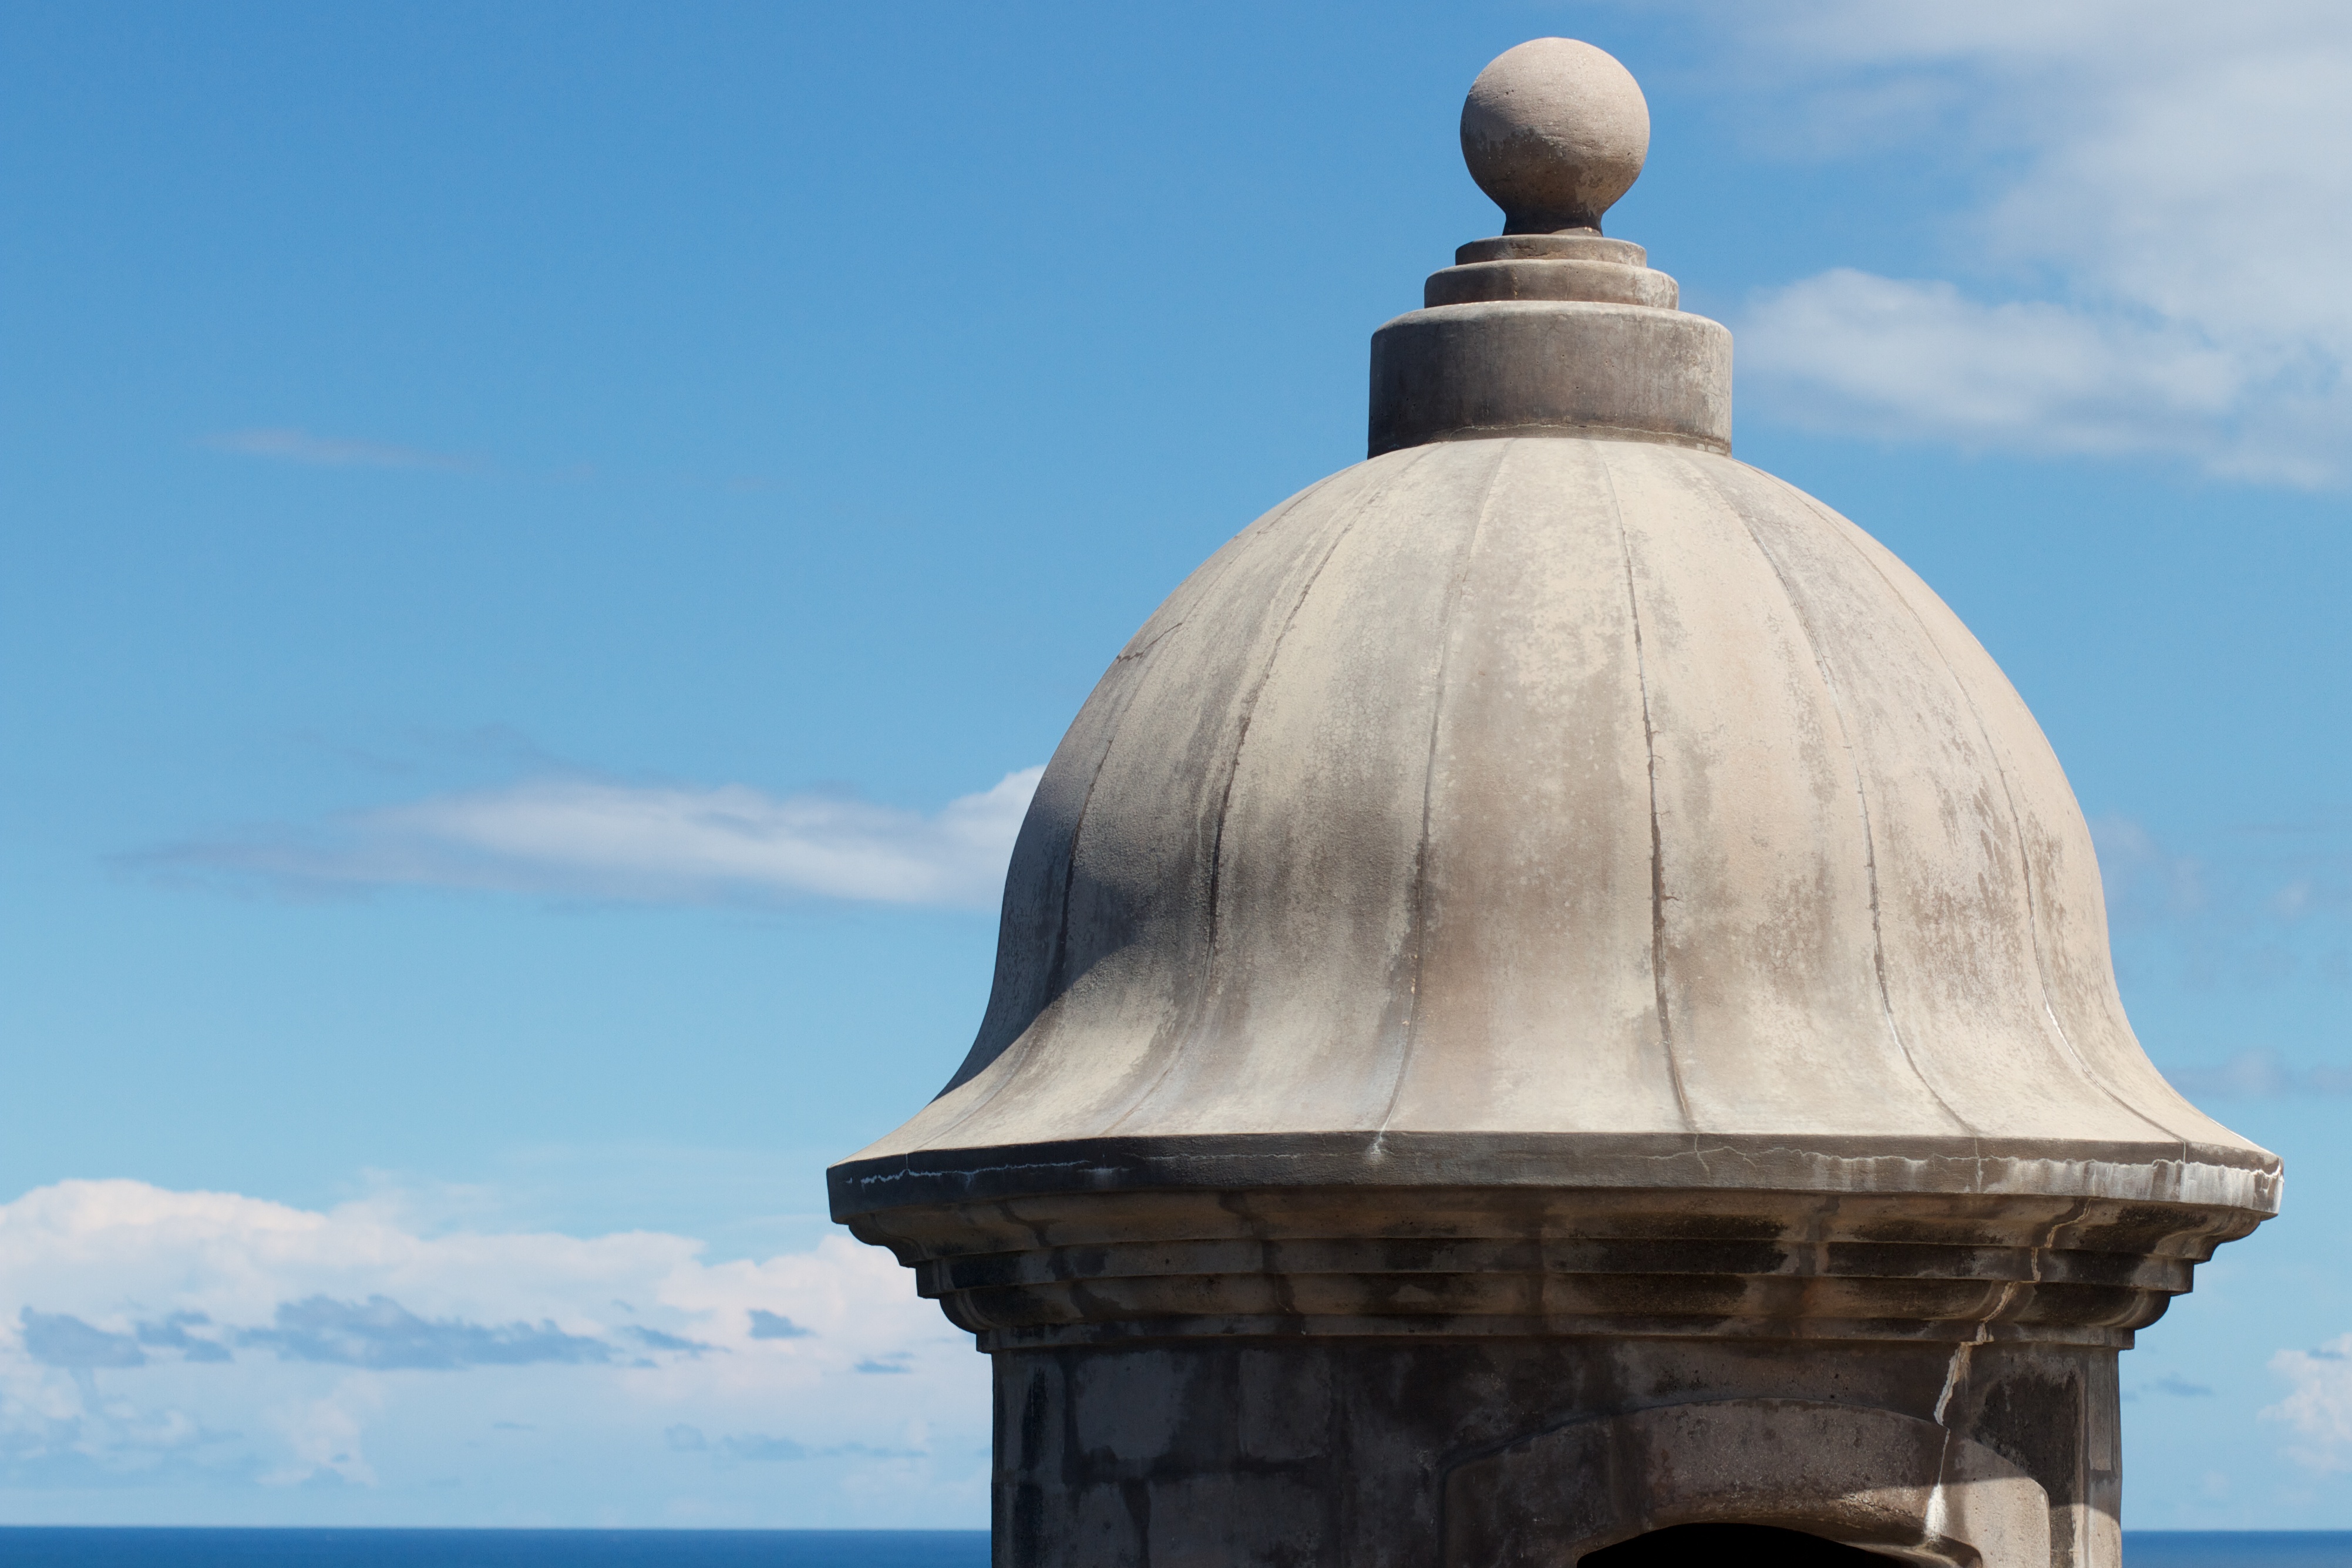
bell, statue, tower, landmark, blue, church bell, sculpture, temple, dome